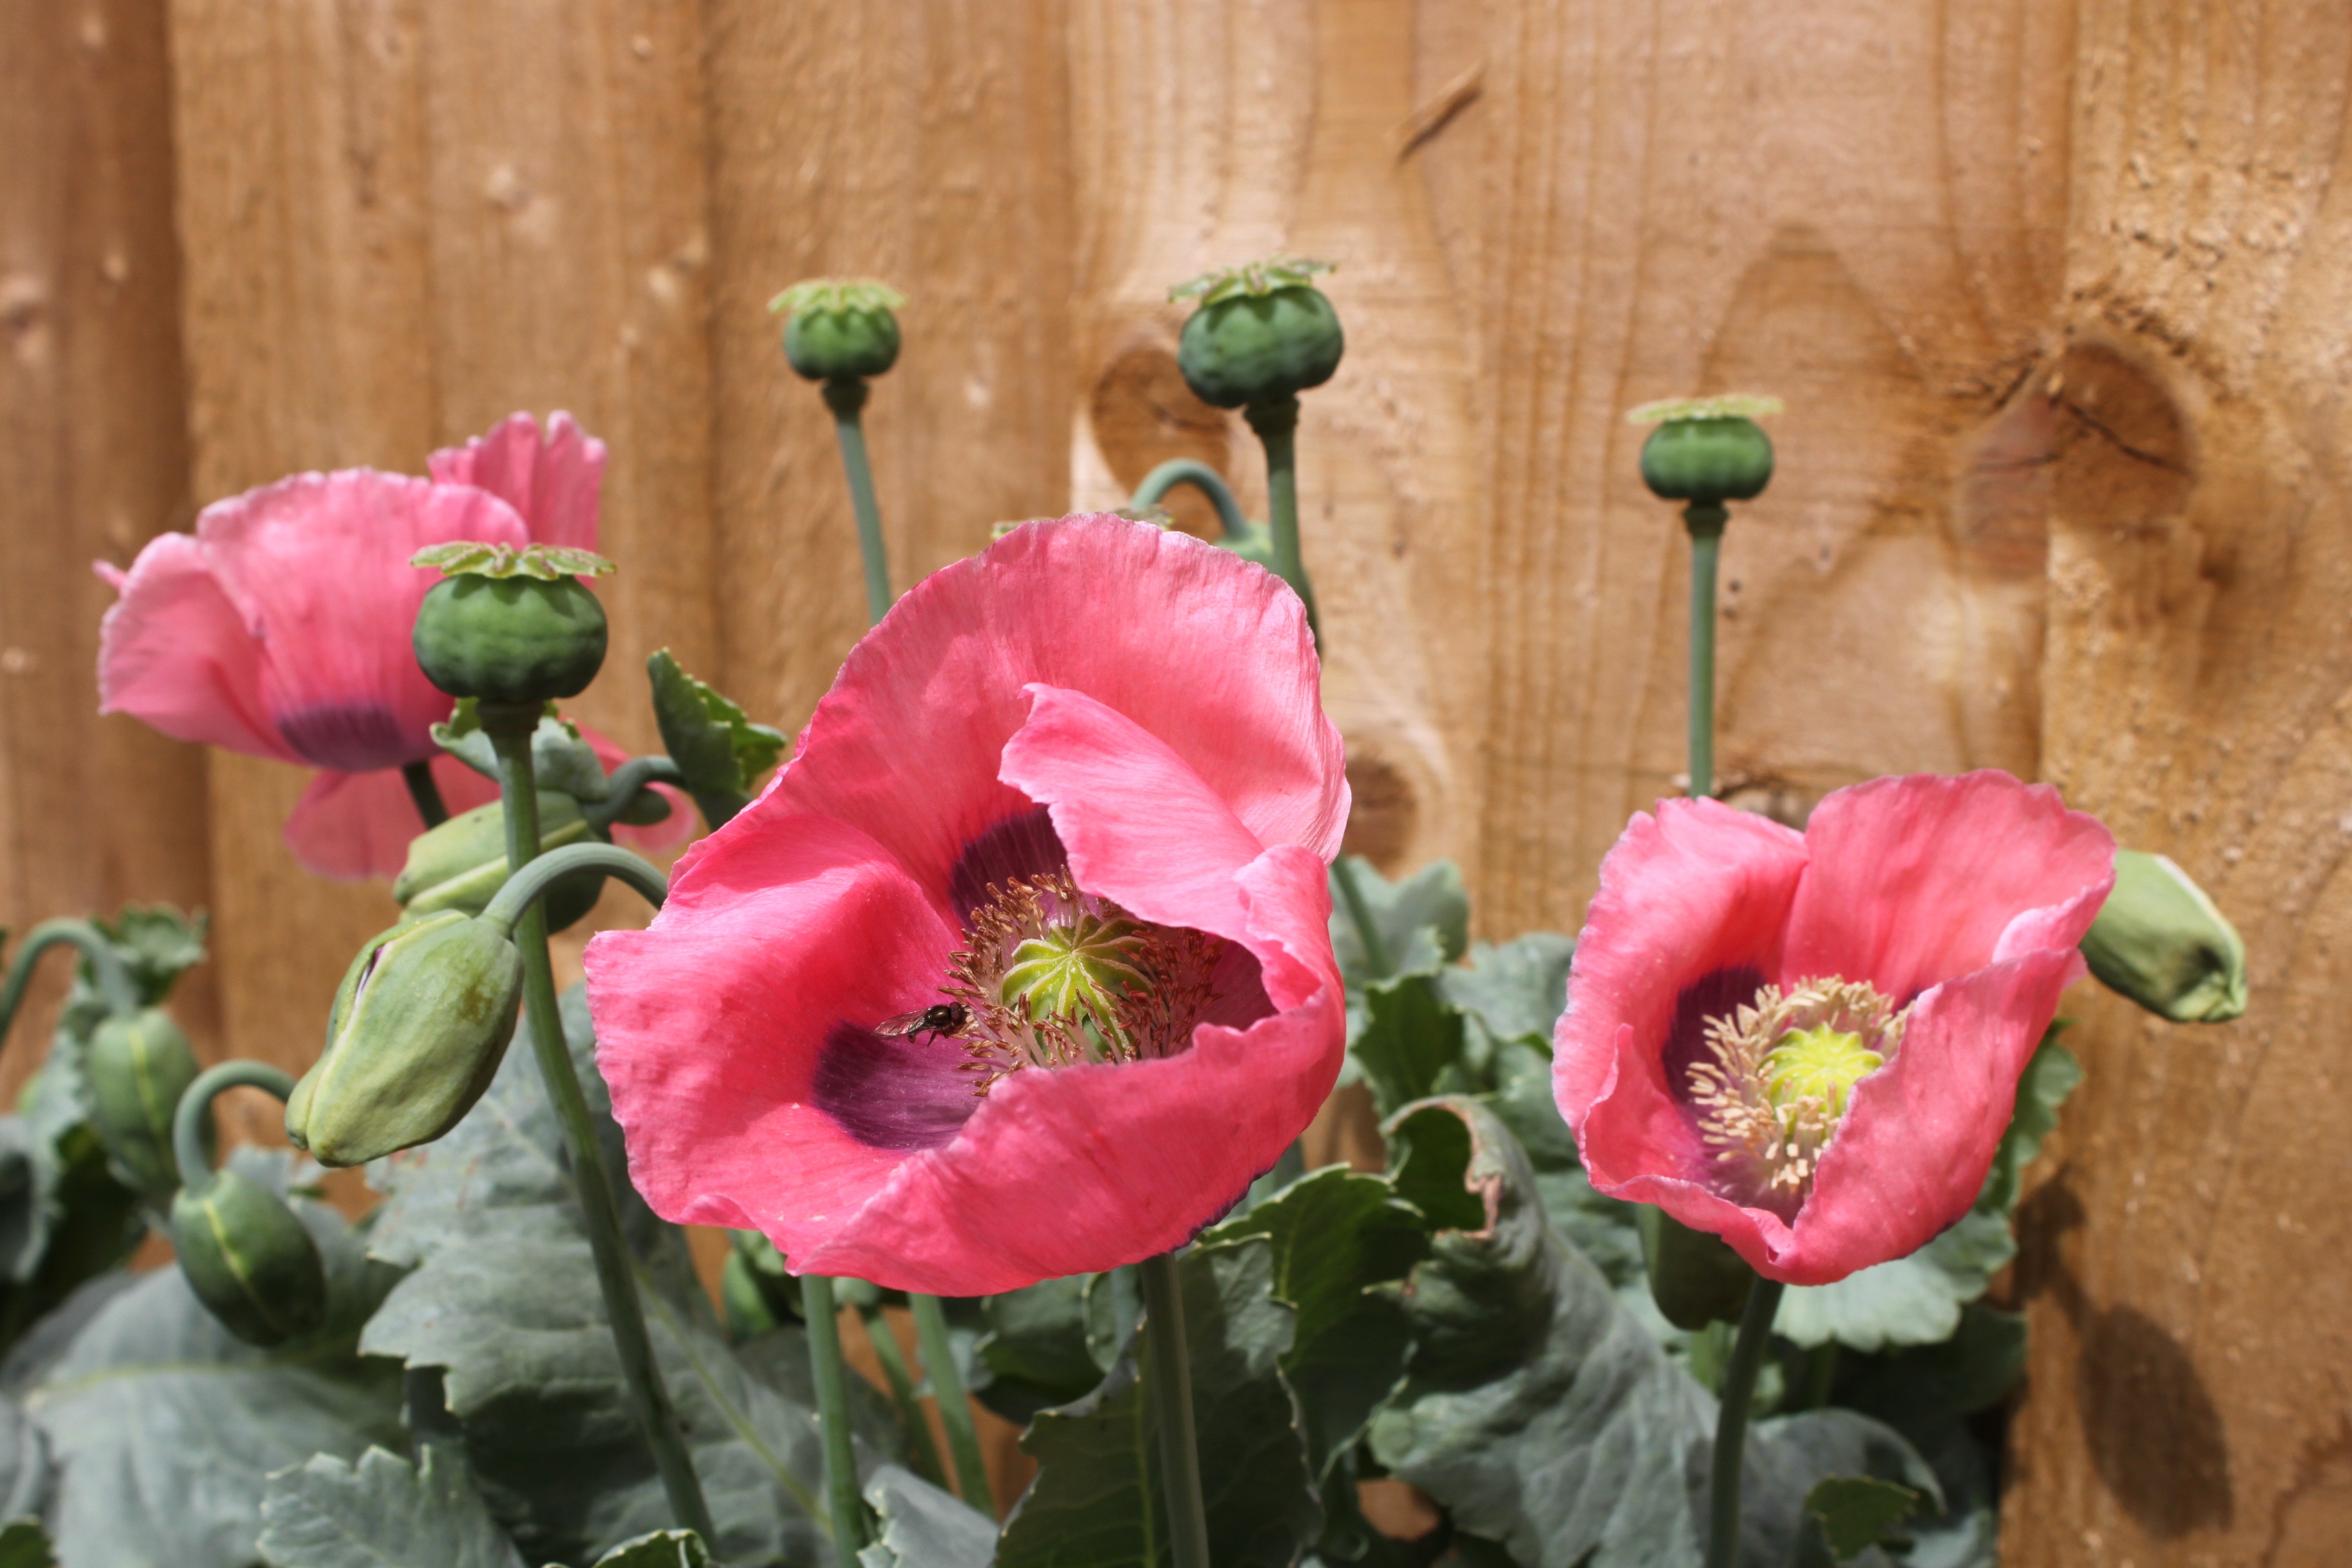
plant, flower, petal, pink, flora, flowers, poppy flower, poppy, floristry, flowering plant, land plant